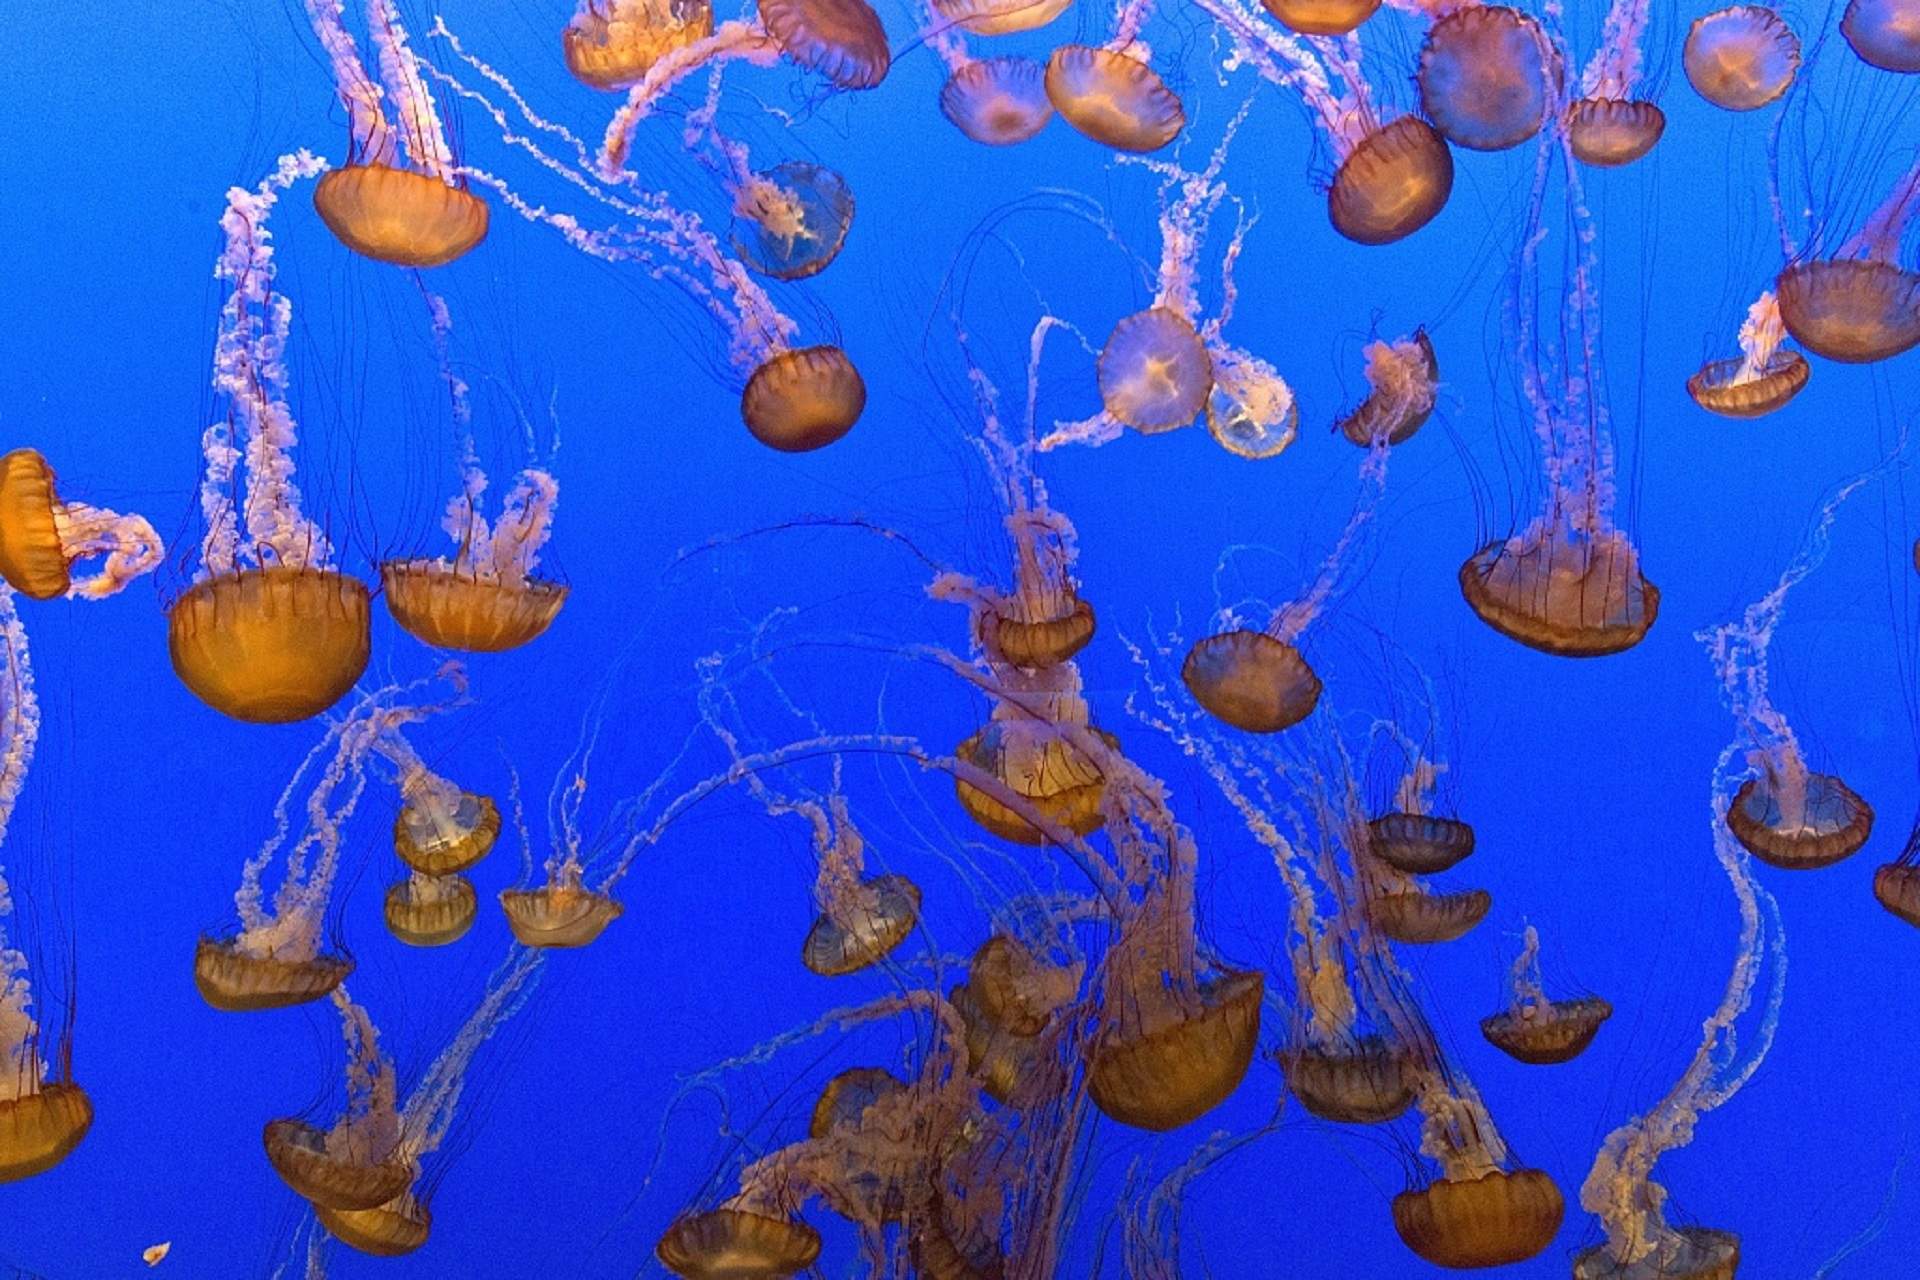
nature, underwater, tropical, biology, jellyfish, aquatic, floating, colorful, coral, swimming, coral reef, invertebrate, reef, creatures, aquarium, cnidaria, marine, organism, marine biology, coral reef fish, marine invertebrates